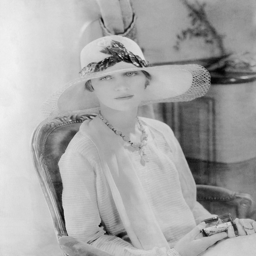
in this photograph , visual artist wears the designer 's broad - rimmed hat thatgives picturesque shade . photo